Bill White (Canadian politician)

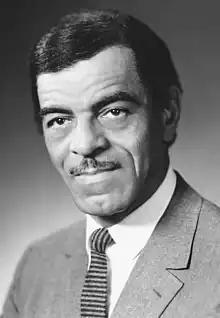
Bill White, seen here in the mid-1970s.

William Andrew White, III, (February 7, 1915 – January 23, 1981) was a Canadian composer and social justice activist, who was the first Black Canadian to run for federal office in Canada.